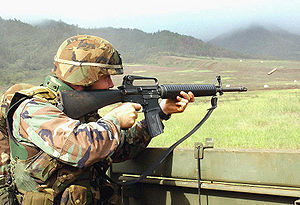
M16A2
M16A2
M16A2 riflen er et amerikansk designet stormgevær. Den er afløseren for forgængeren M16A1, og blev indført i slutningen af 1980'erne. M16A2 blev bestilt af det amerikanske marinekorps, der også var det første amerikanske værn til at indføre den. M16A2 havde en række forbedringer i forhold til M16A1. Den havde ny rifling i løbet, et kraftigere løb, bedre sigtemidler, ny flammeskjuler, nyt frontgreb, og langt stærkere kolbe. En anden ændring var at muligheden for fuldautomatisk ild blev fjernet, så det nu kun var muligt at bruge treskudsbyger og semiautomatisk. Det skete for at undgå at soldater i ildkamp blot holdt aftrækkeren inde og tømte magasinet i retning af fjenden.